List of Canadian organizations with royal prefix

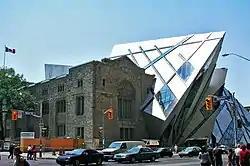
The Royal Ontario Museum in Toronto, given its royal prefix by Order in Council of the Crown in Right of Ontario in 1912. It is under the patronage of the Lieutenant Governor of Ontario.

This is a list of Canadian organizations with designated royal status, listed by the king or queen who granted the designation.